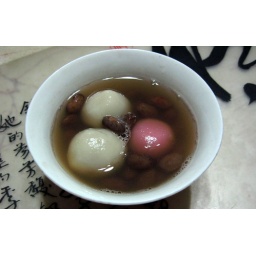
flour ball filled with peanuts and red bean in gingery soup